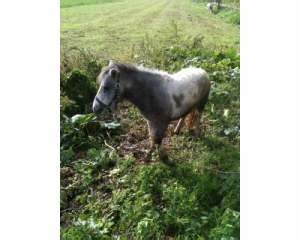
Label: cavallo